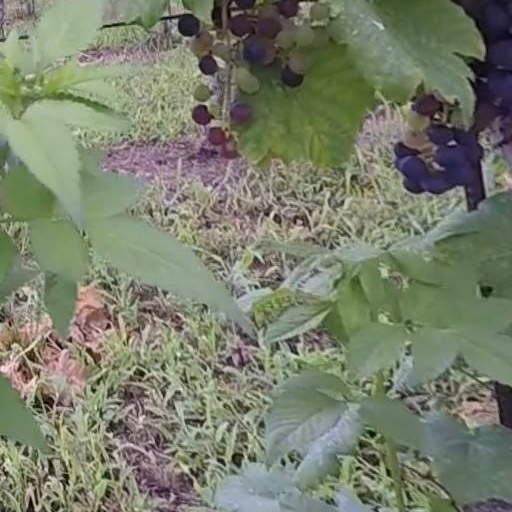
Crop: grape